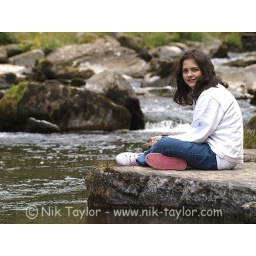
Young girl sat on a rock beside the river (MR)